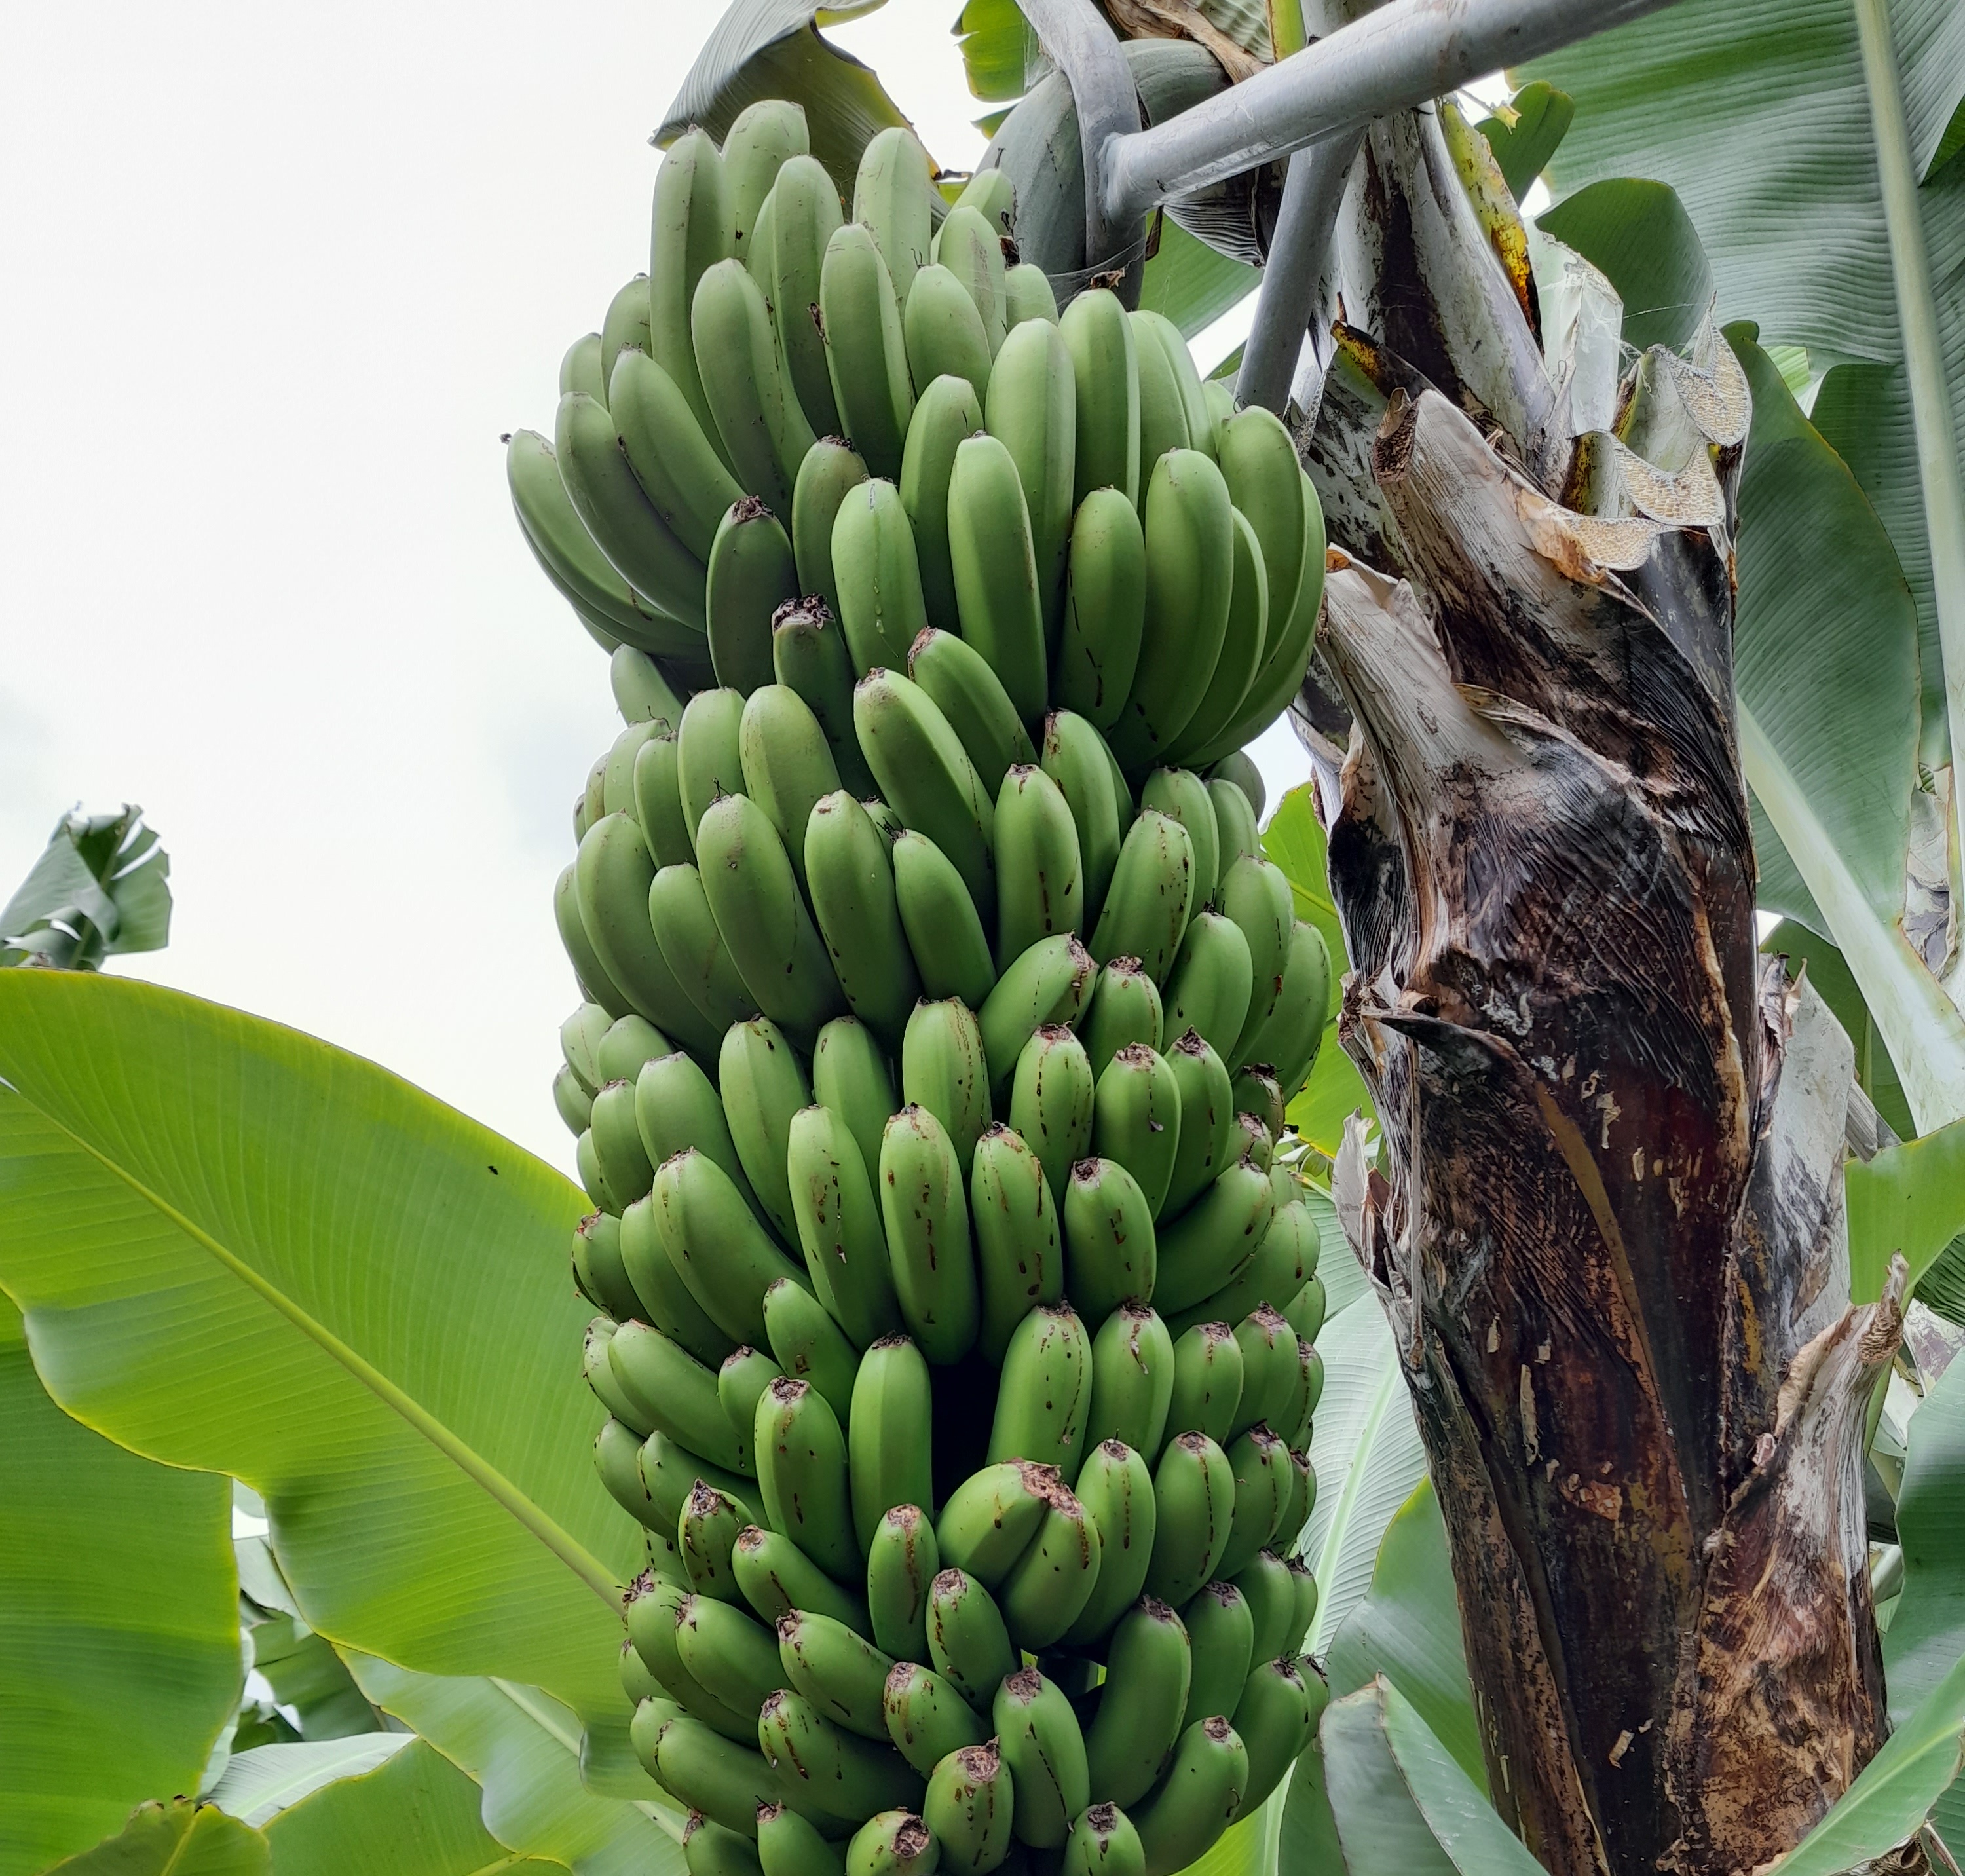
Label: Cut